Holliwell Covered Bridge

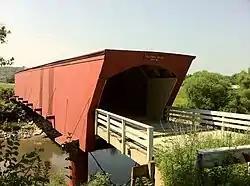
Holliwell Covered Bridge

Holliwell Bridge is a wooden covered bridge in Madison County, Iowa. It was built over the Middle River in 1880. The Holliwell Bridge is located two miles southeast of Winterset over the Middle River. Built by Harvey P. Jones and George K. Foster for a cost of $1,180, it is the longest of the six remaining covered bridges in Madison County, spanning 110 feet with a total length of 159 feet. It is also the longest remaining timber bridge in the state of Iowa.